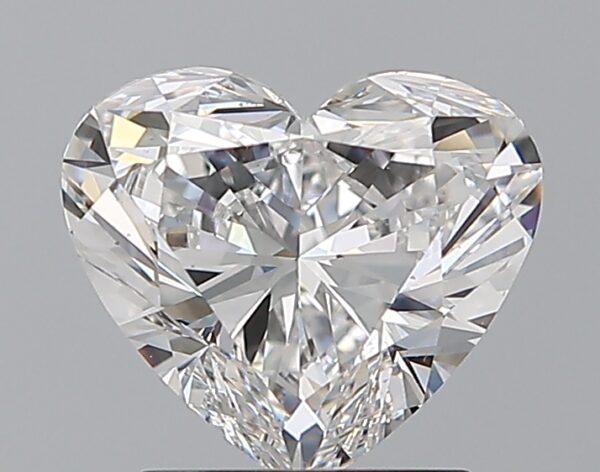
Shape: heart
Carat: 2
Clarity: VS2
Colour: E
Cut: VG
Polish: EX
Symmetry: VG
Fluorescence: F
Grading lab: GIA
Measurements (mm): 7.61 x 8.61 x 4.83